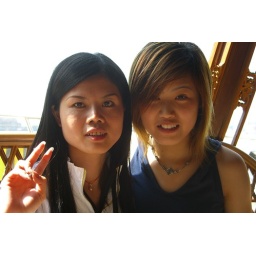
two Chinese girls on the ferry in Shanghai flashing the ubiquitous peace sign (photo courtesy of my cousin Owen)